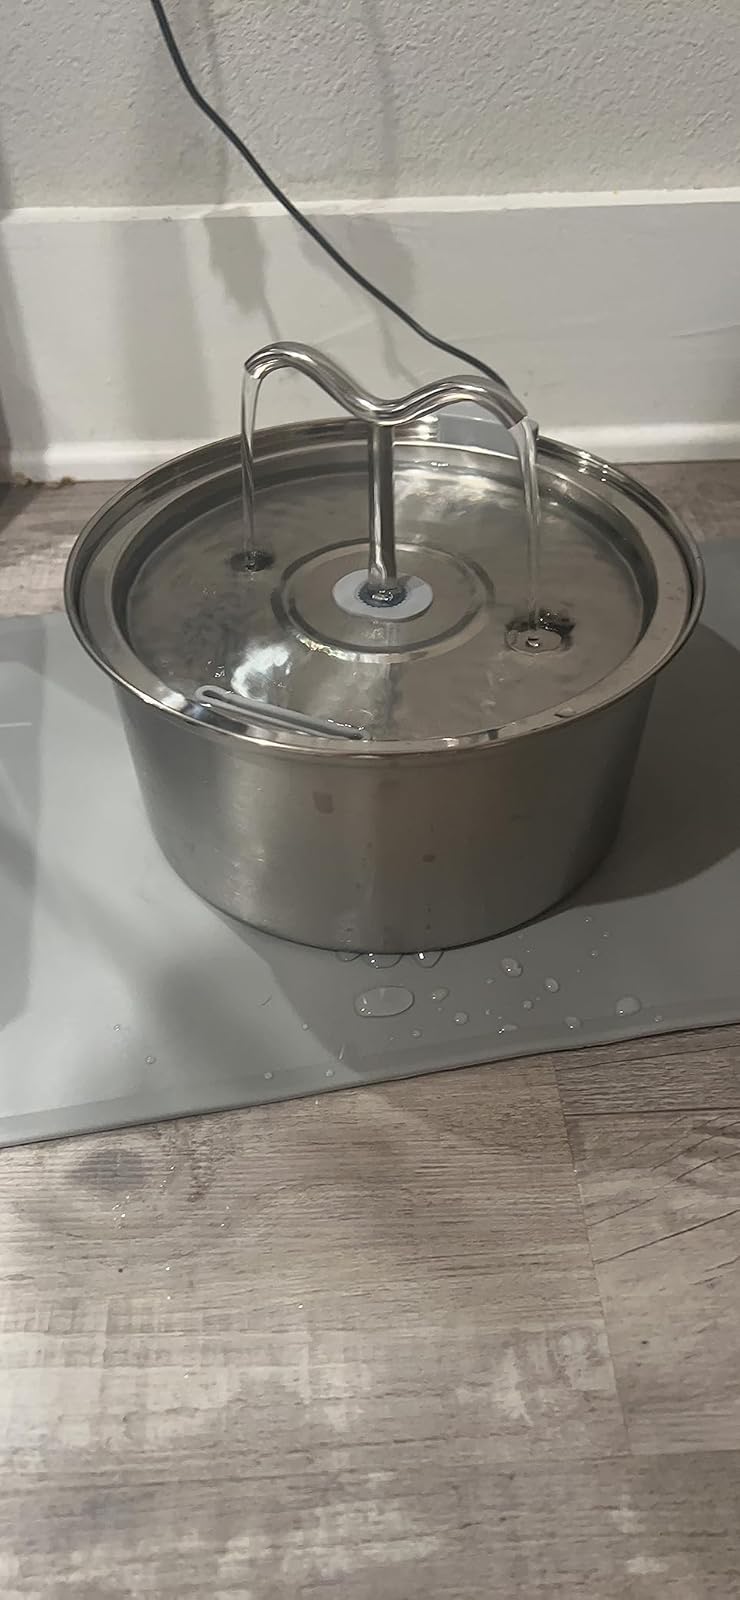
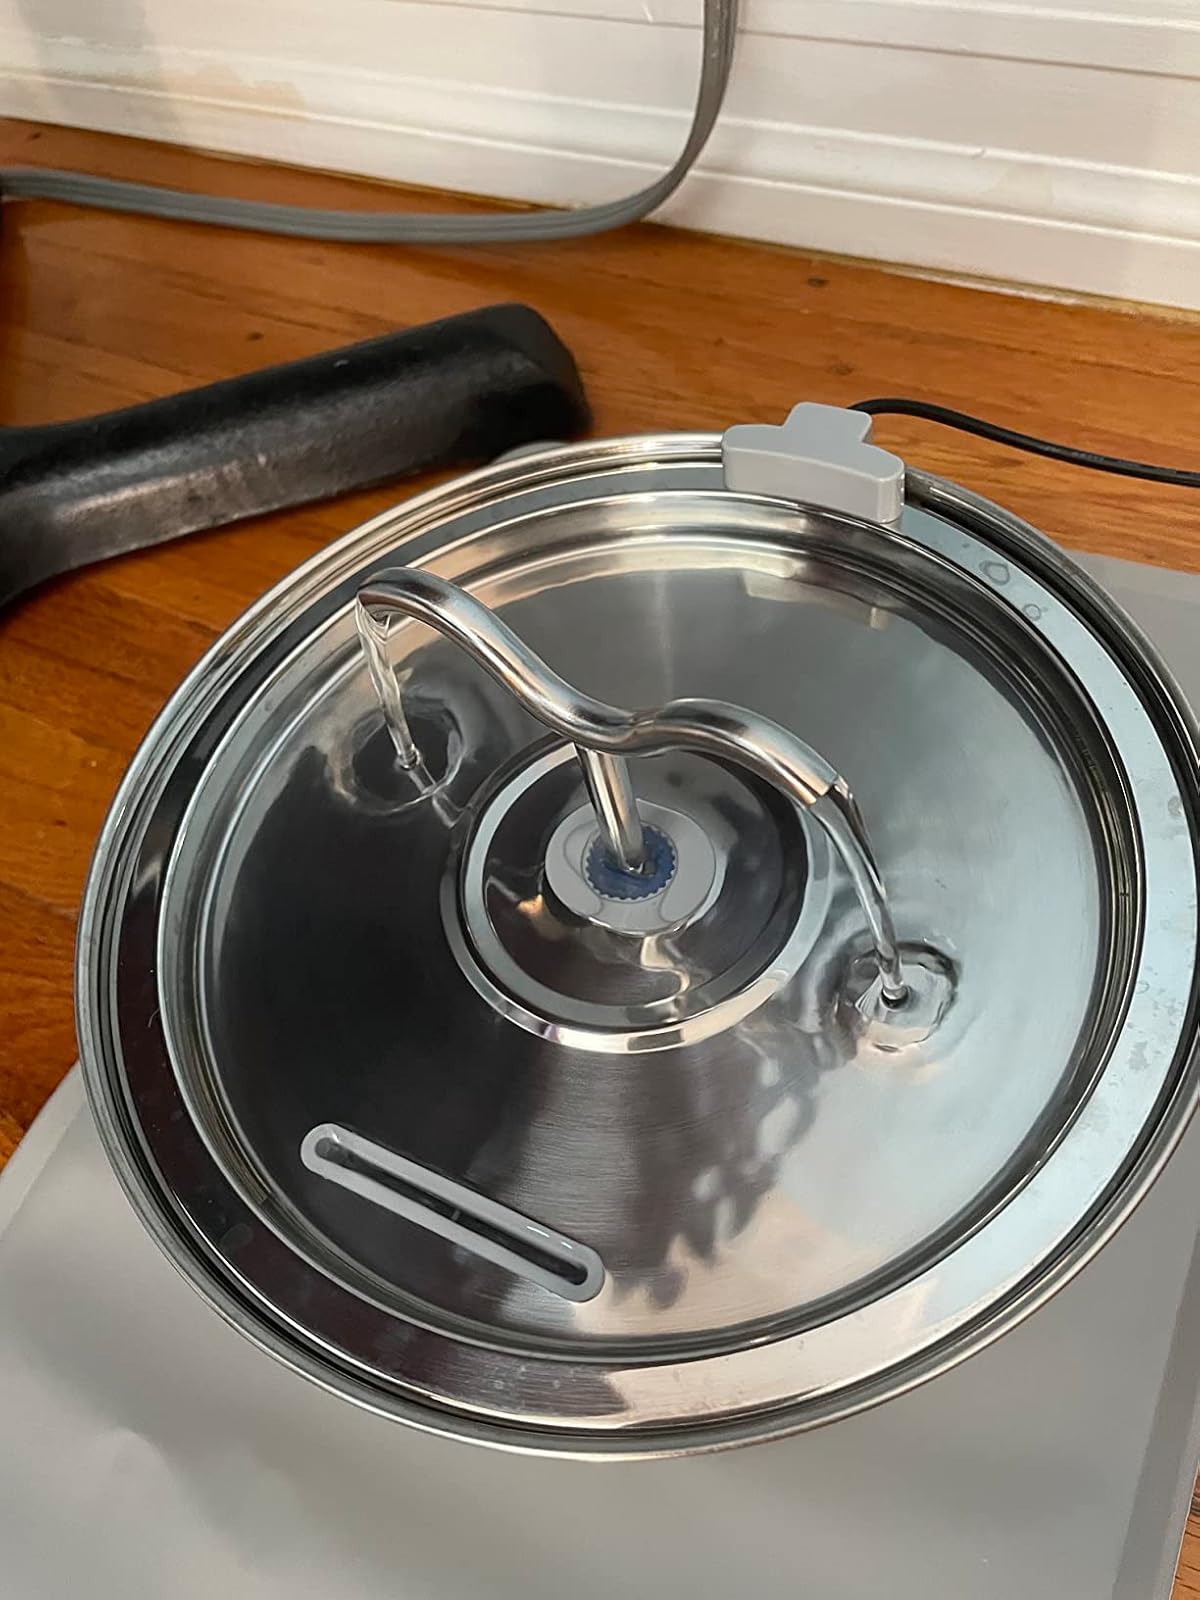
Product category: items_bowl
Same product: yes